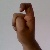
The image shows a hand gesture representing the letter 'X' in Indian Sign Language.